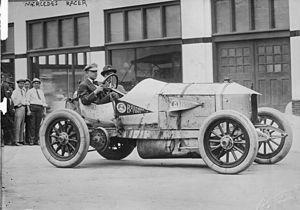
Ralph Kirkman Mulford, dit le Gumdrop Kid, né le 28 décembre 1884 à Brooklyn et mort le 23 octobre 1973 à Asbury Park à 88 ans, est un pilote automobile américain.